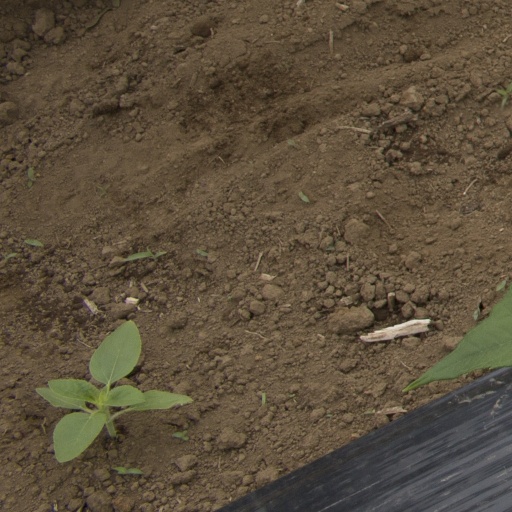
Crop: Jerusalem artichoke